Sans Pareil

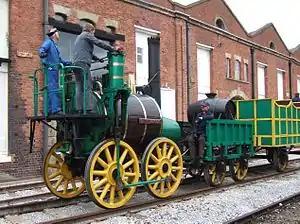
Working replica of "Sans Pareil" making demonstration runs at the Museum of Science and Industry (Manchester)

A replica locomotive, built in 1980, is now preserved by the National Railway Museum at its new Shildon Locomotion Museum annex, which is also home to what remains of the original locomotive.